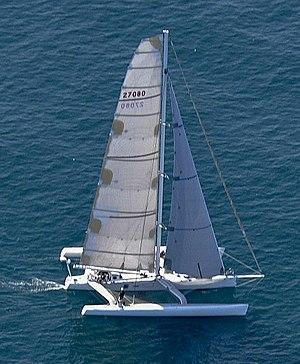
Waterworld ou Un monde sans terre au Québec est un film américain réalisé par Kevin Reynolds, sorti en 1995.